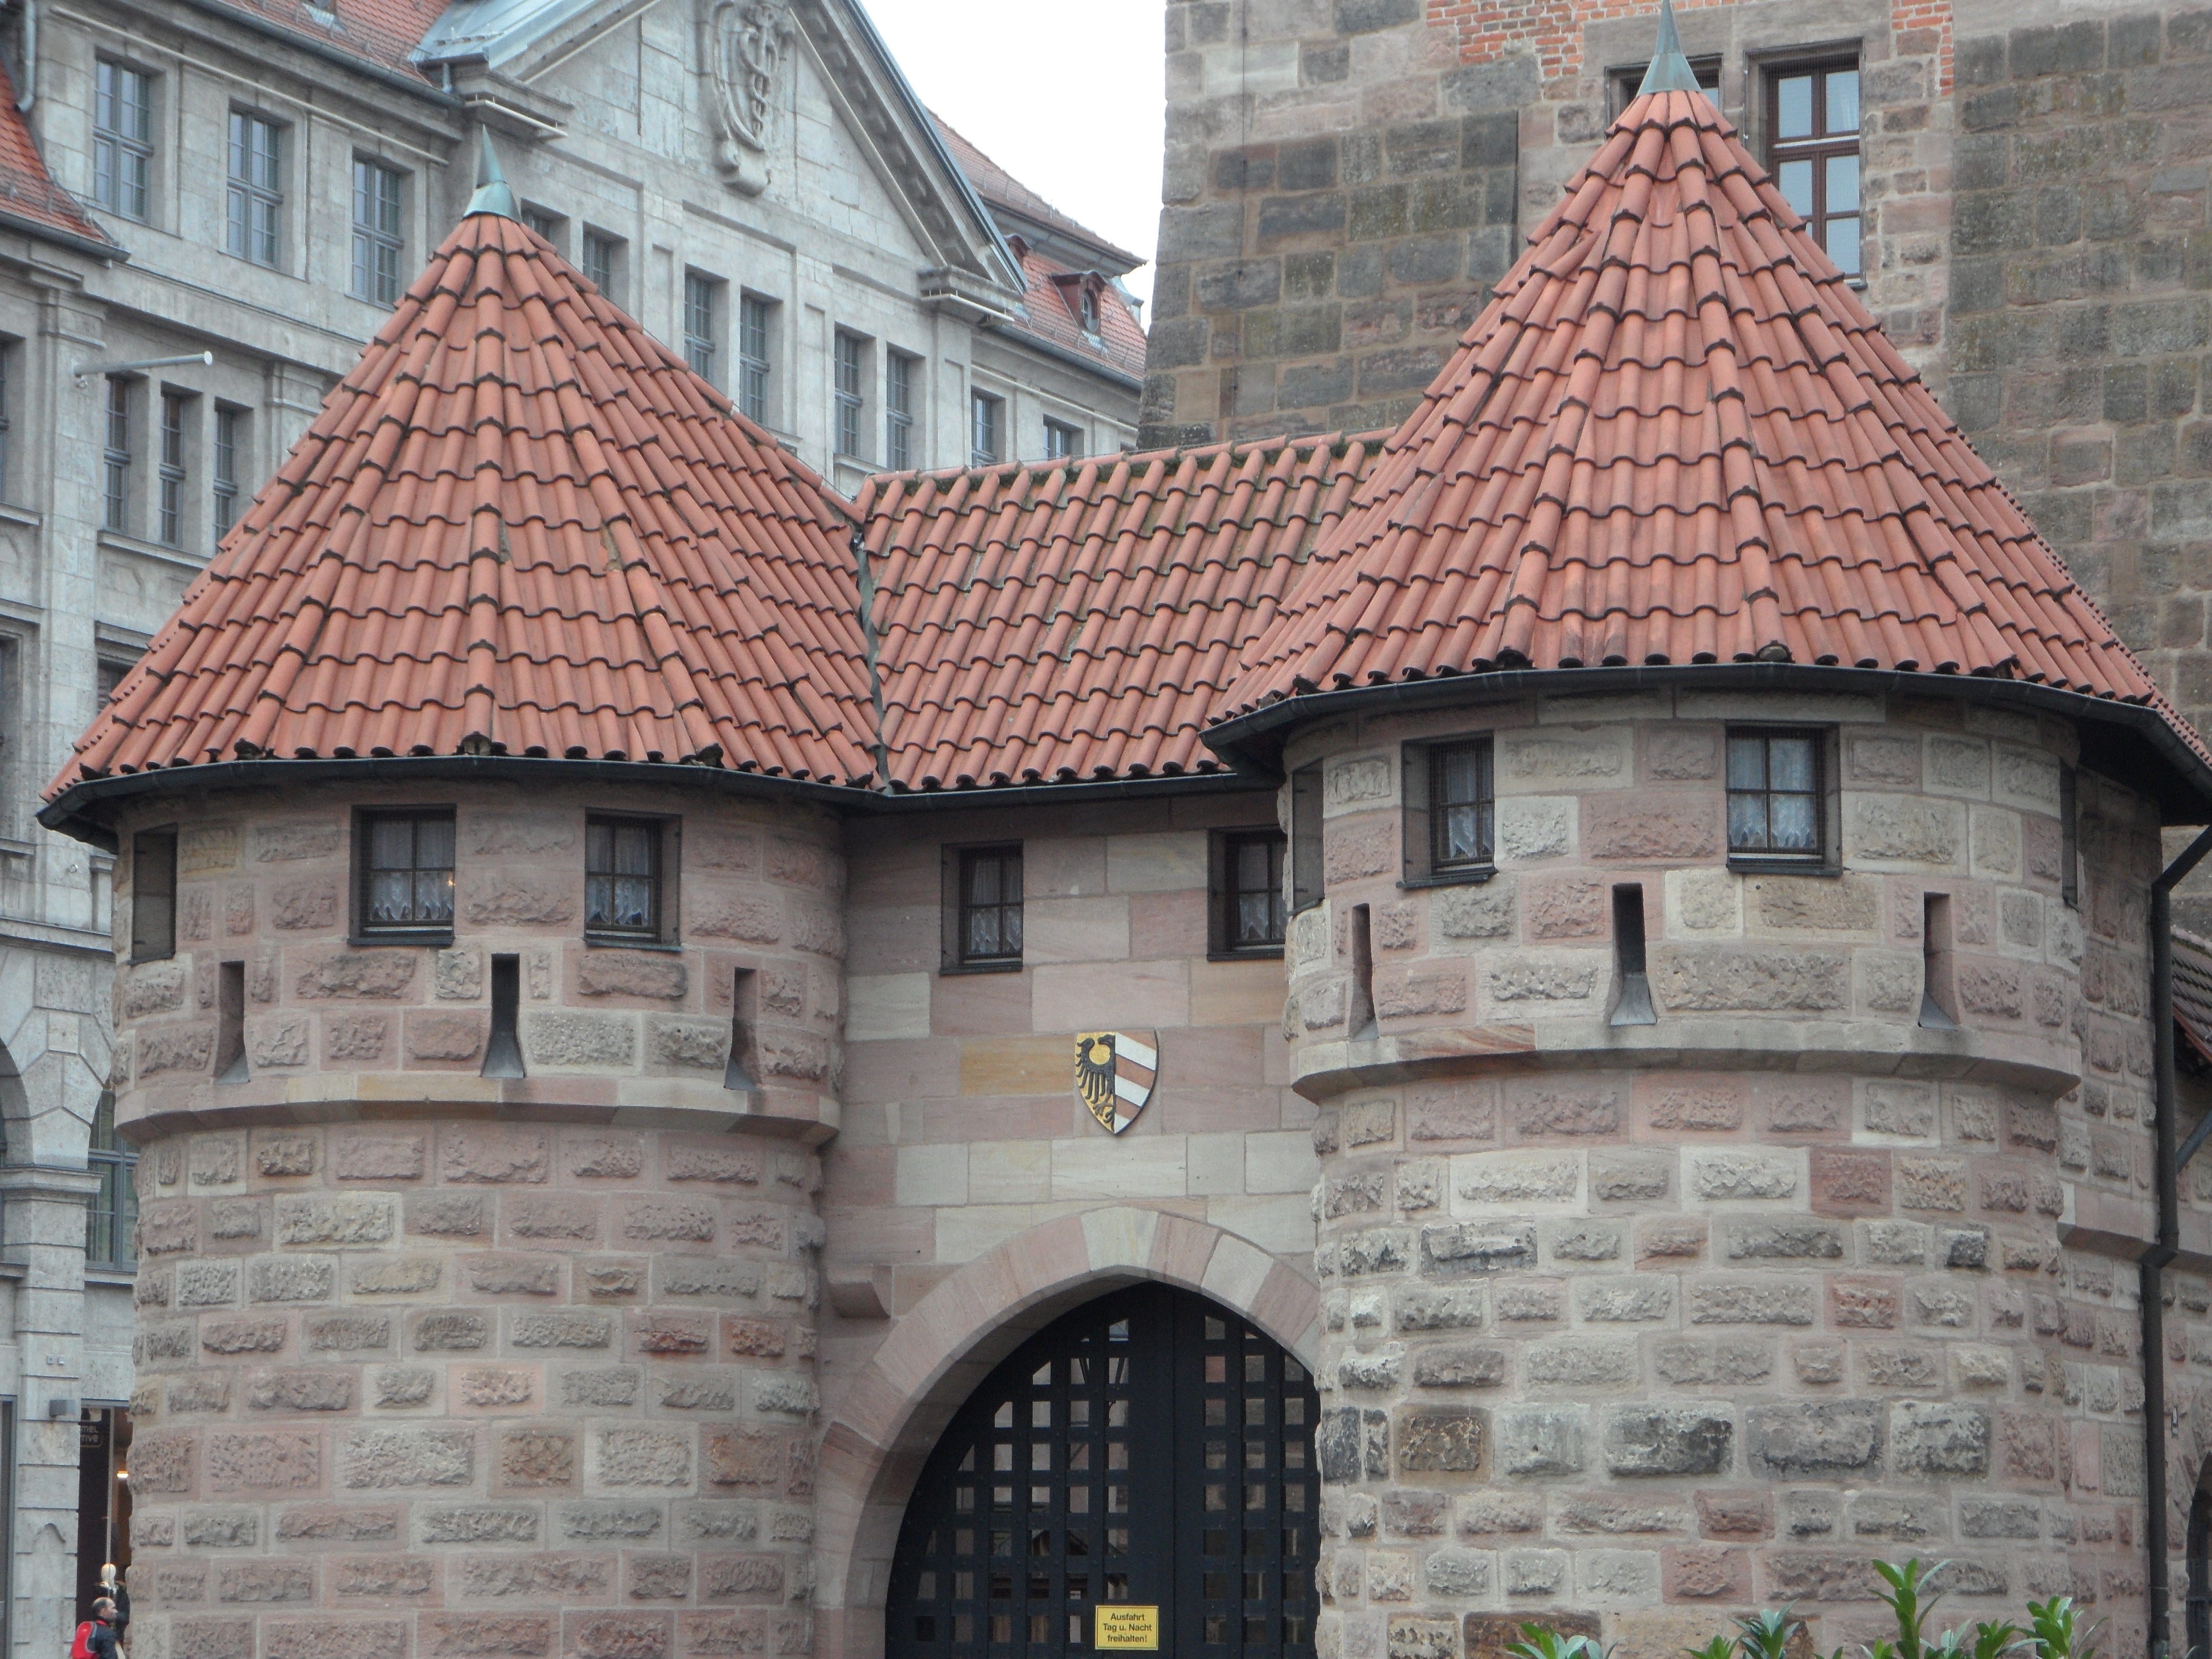
architecture, roof, building, chateau, tower, cottage, castle, facade, property, stone wall, brick, places of interest, old town, medieval, fortress, towers, knight, estate, brickwork, historically, middle ages, nuremberg, manor house, tours, white tower